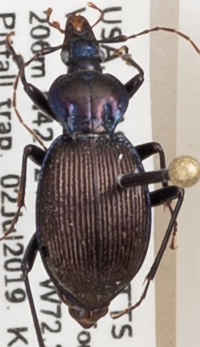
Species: Sphaeroderus canadensis canadensis
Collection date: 2019-07-02
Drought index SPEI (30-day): -0.26
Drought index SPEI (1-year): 2.09
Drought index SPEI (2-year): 2.09